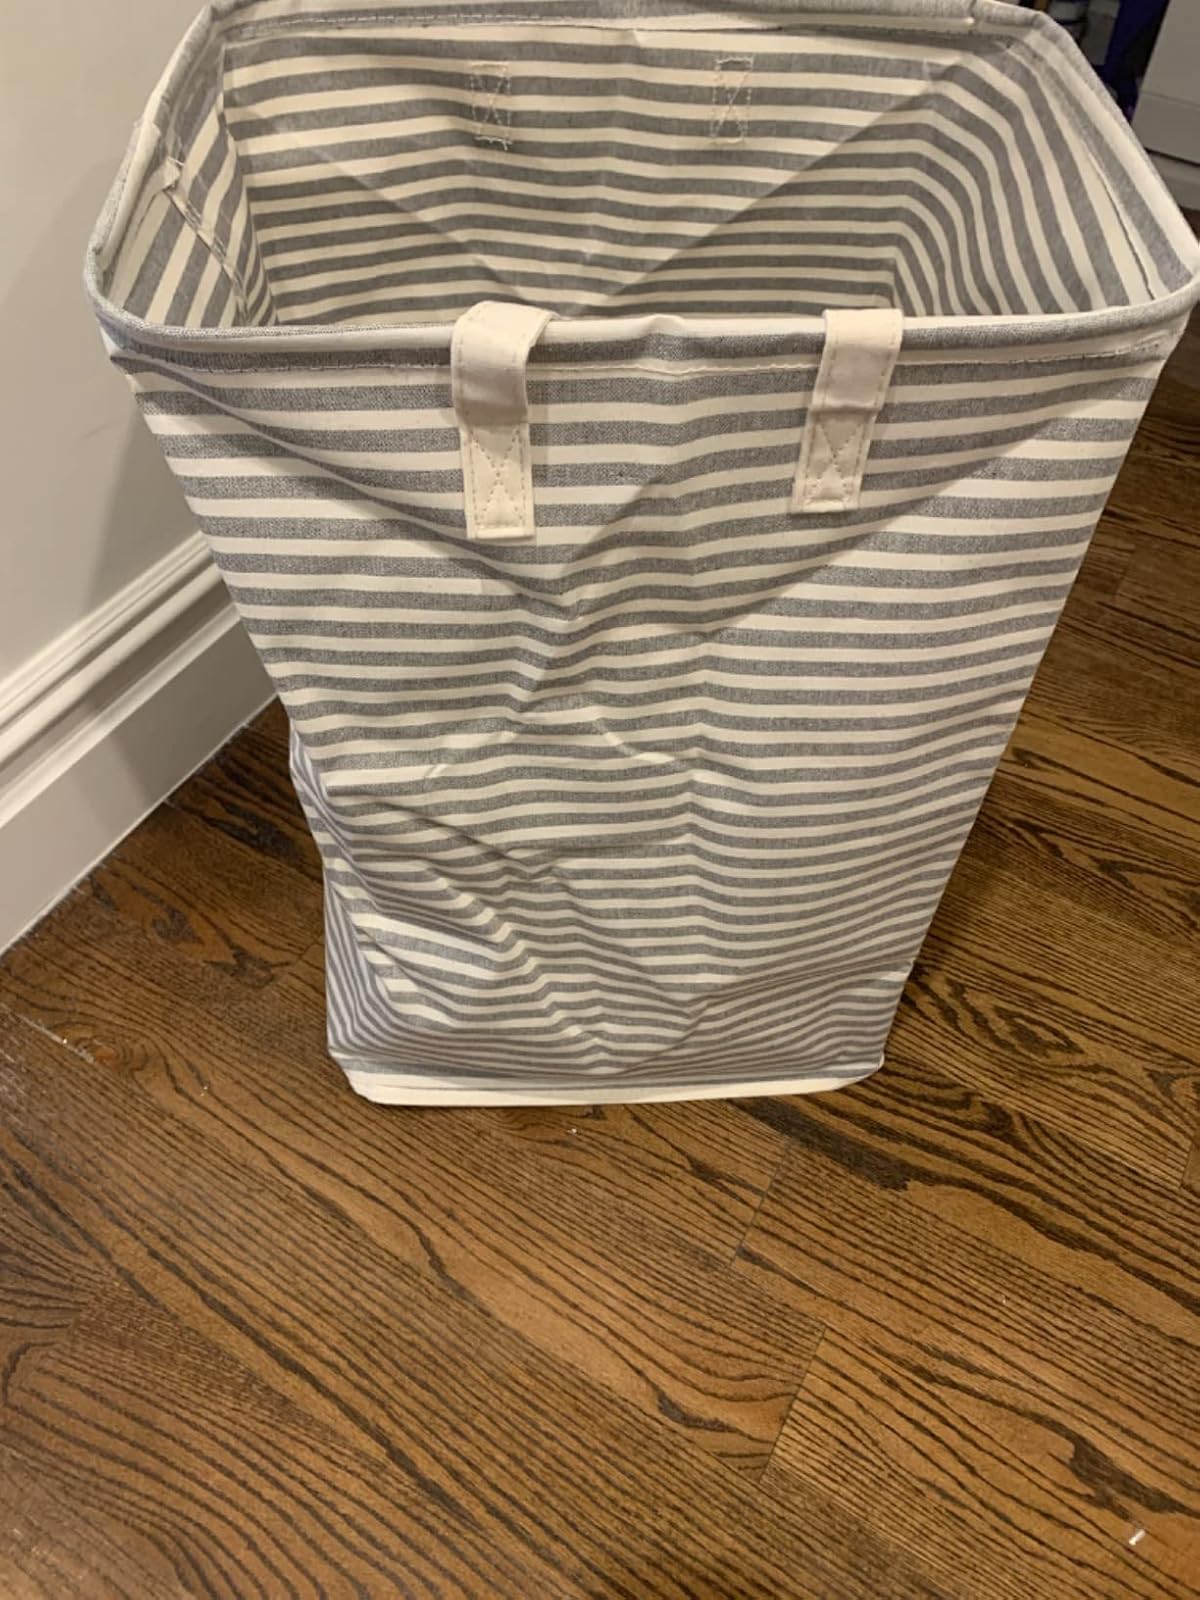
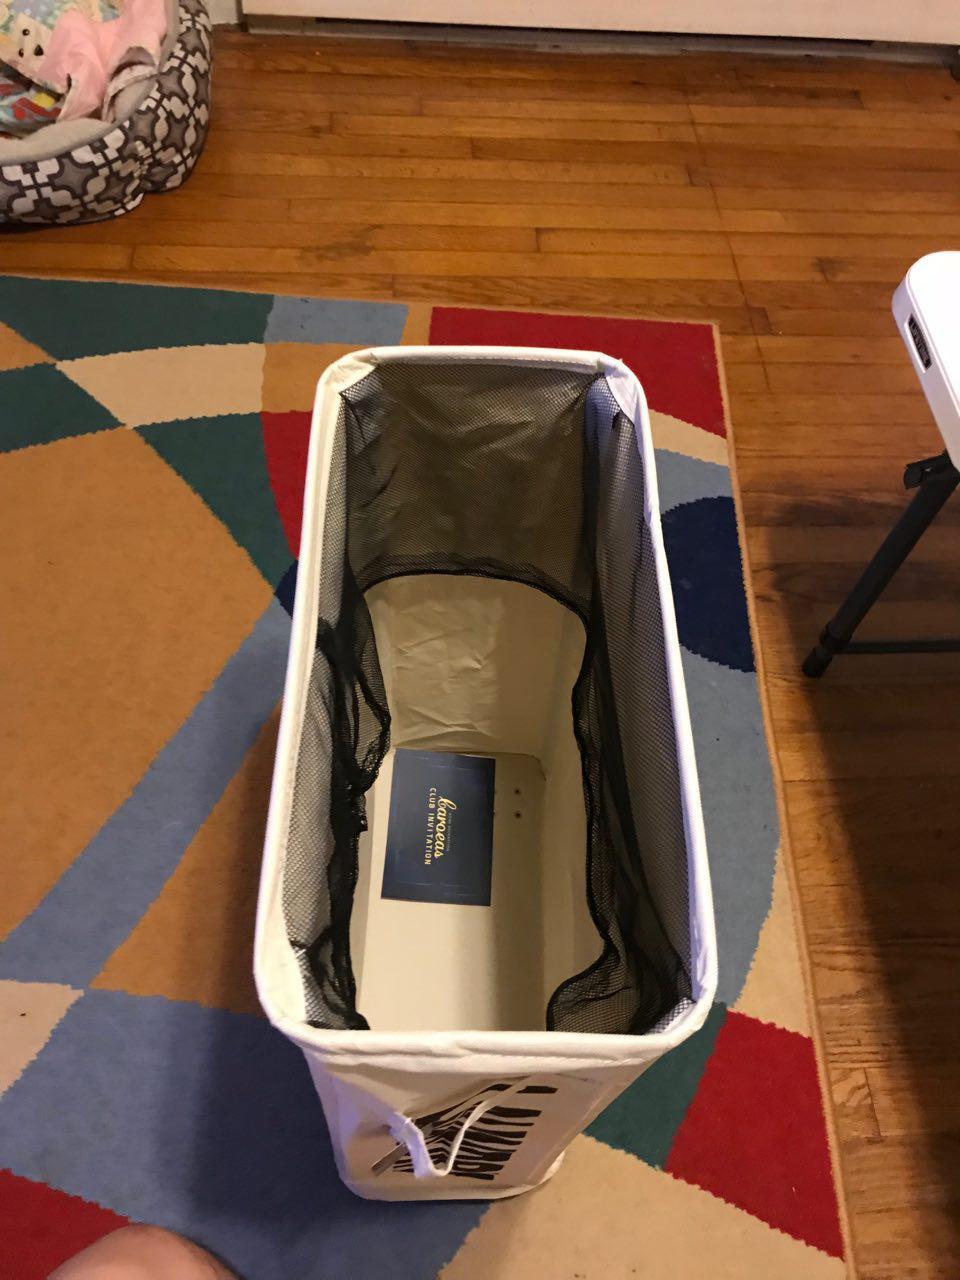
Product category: items_hamper
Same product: no